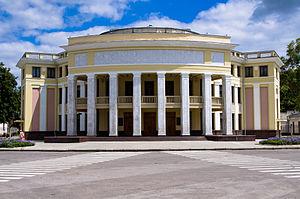
La municipalité de Tiraspol est une ville de Moldavie, située sur la rive est du fleuve Dniestr. Elle se place au deuxième rang des villes les plus peuplées du pays : 159 163 habitants en 2004. C'est aussi la capitale de la République moldave de Transnistrie, entité sécessionniste de la Moldavie non reconnue internationalement.